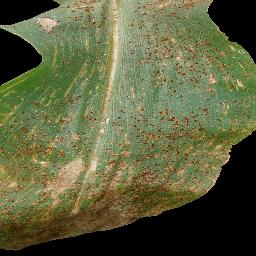
Label: Corn___Common_rust